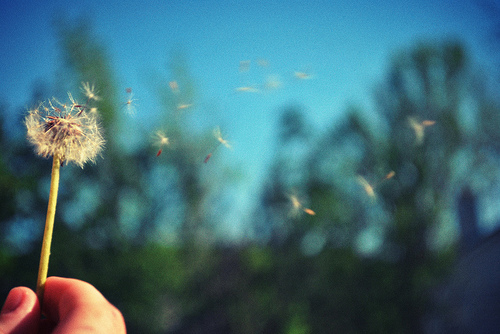
Flower: dandelion